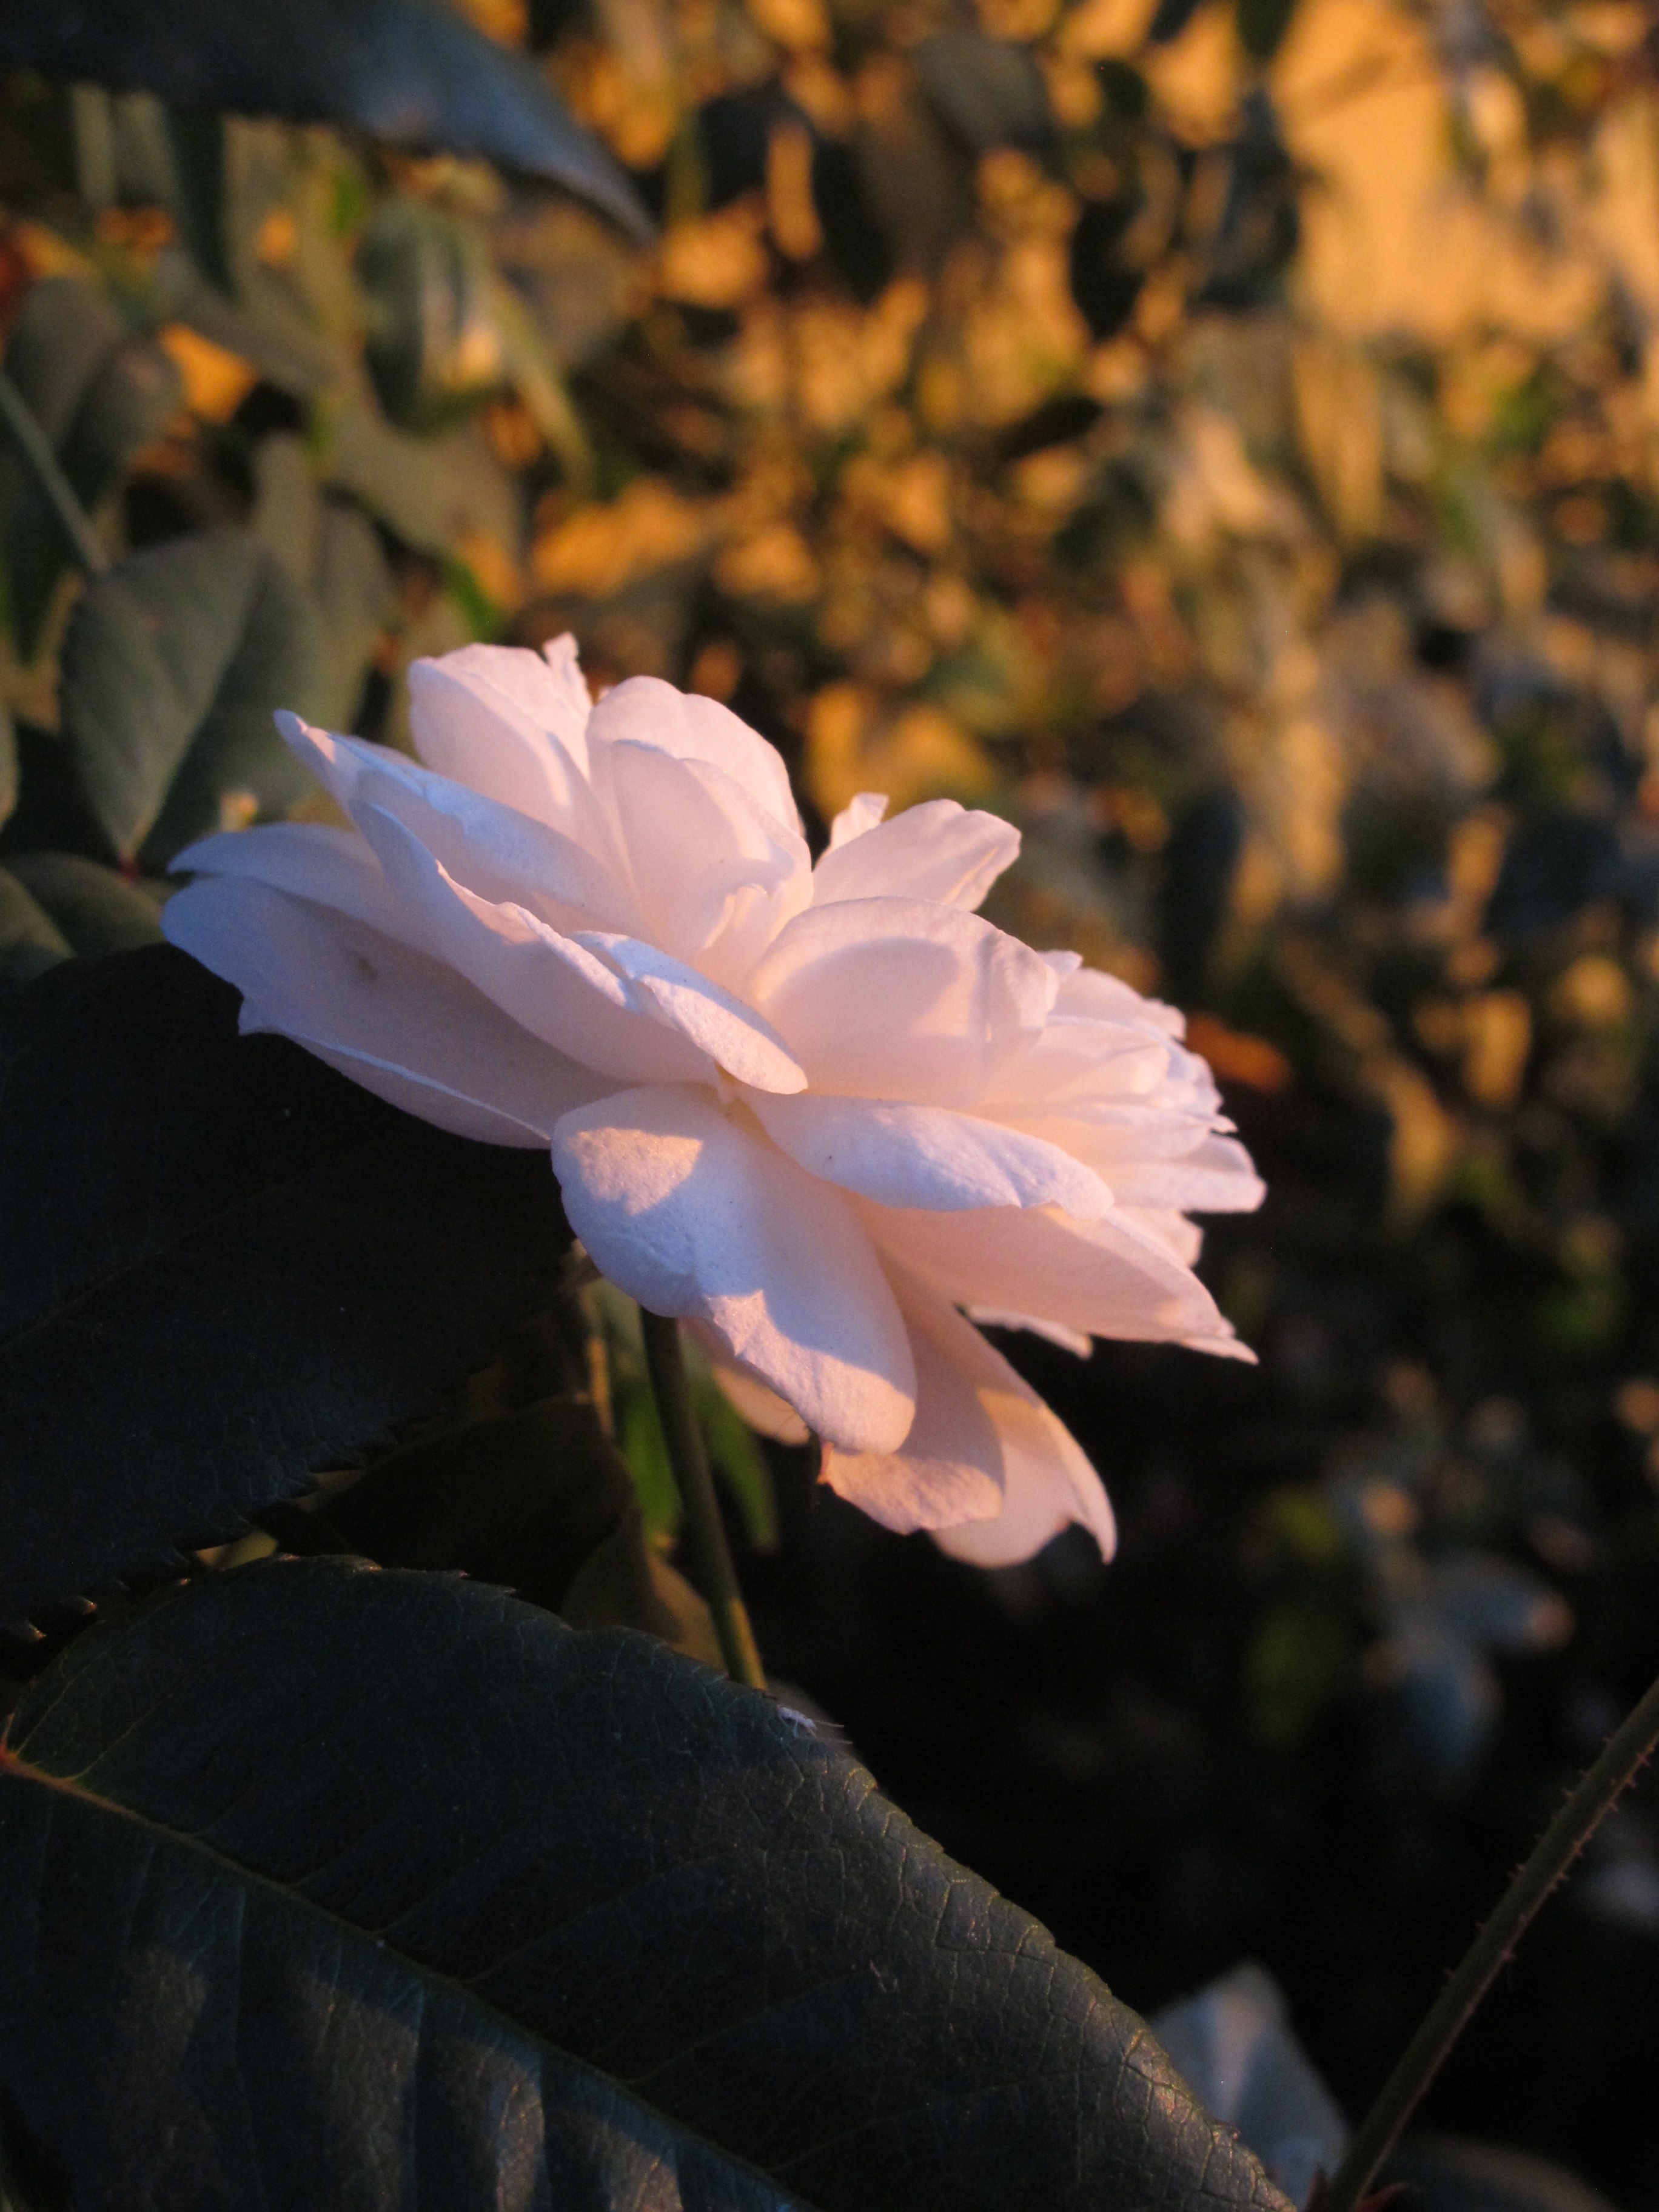
nature, blossom, plant, sunset, white, leaf, flower, petal, autumn, botany, garden, pink, flora, close up, rosa, macro photography, flowering plant, land plant